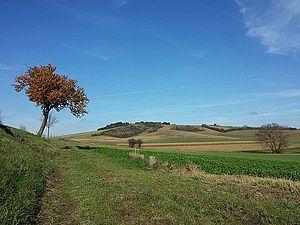
Le Weinviertel, Pays sous le Manhartsberg ou arrondissement Unter-Manharts-Berg, est une région du nord-est de la Basse-Autriche. Le Weinviertel est la plus grande région viticole d’Autriche.